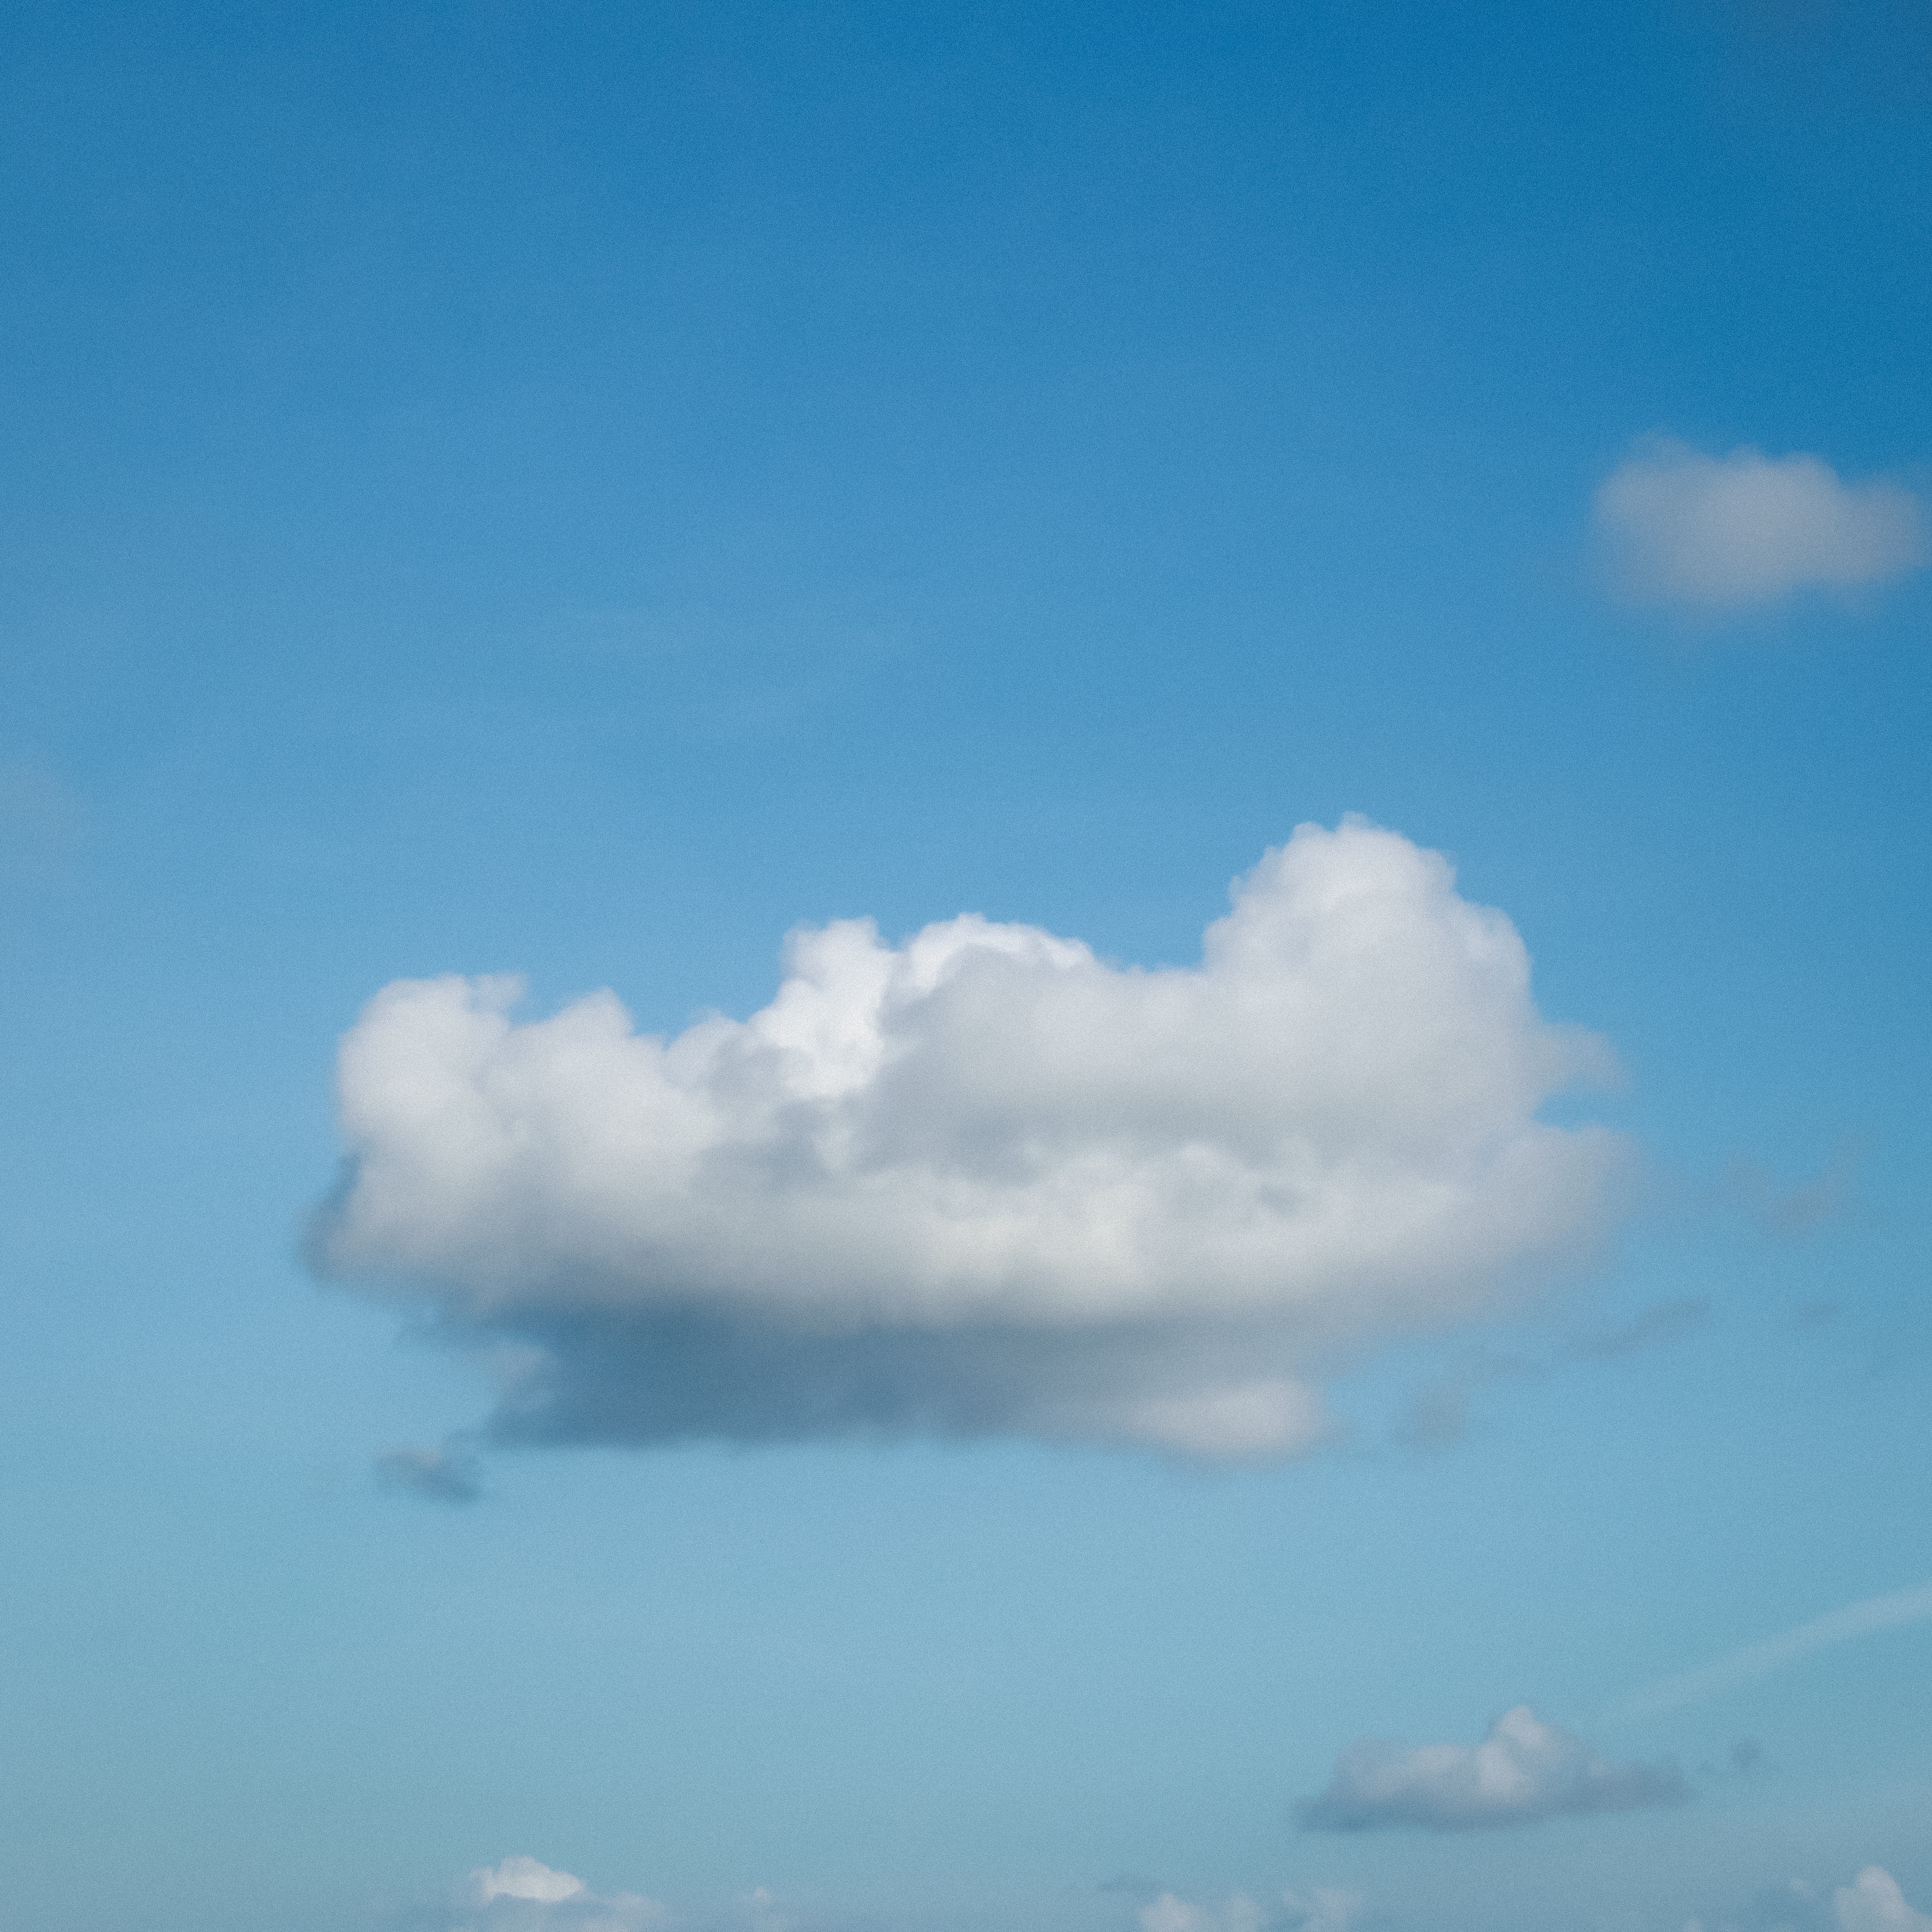
sea, horizon, cloud, sky, atmosphere, daytime, cumulus, meteorological phenomenon, atmosphere of earth